Yemelyan Yaroslavsky

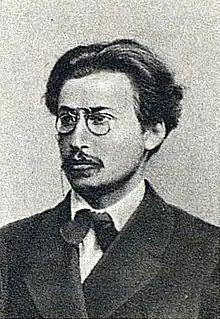
Yaroslavsky in 1906

Yaroslavsky was a delegate to the party conferences in Tammerfors (Tampere) in December 1905, Stockholm, in April 1906, and London, June 1907. After his return from London, he was arrested, held for 18 months, then sentenced to five years hard labour in the Gorny Zerentu Prison in the Nerchinsk region. When he had completed his sentence, in 1912, he was exiled to Eastern Siberia.